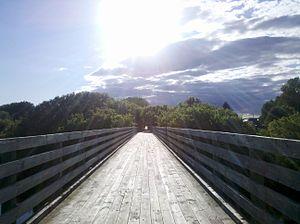
Pont traversant la rivière Yamaska à Saint-Césaire (Québec) sur La route des Champs